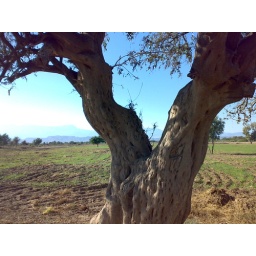
The quite beauty of blue mountains in the west,clear blue sky and green earth.